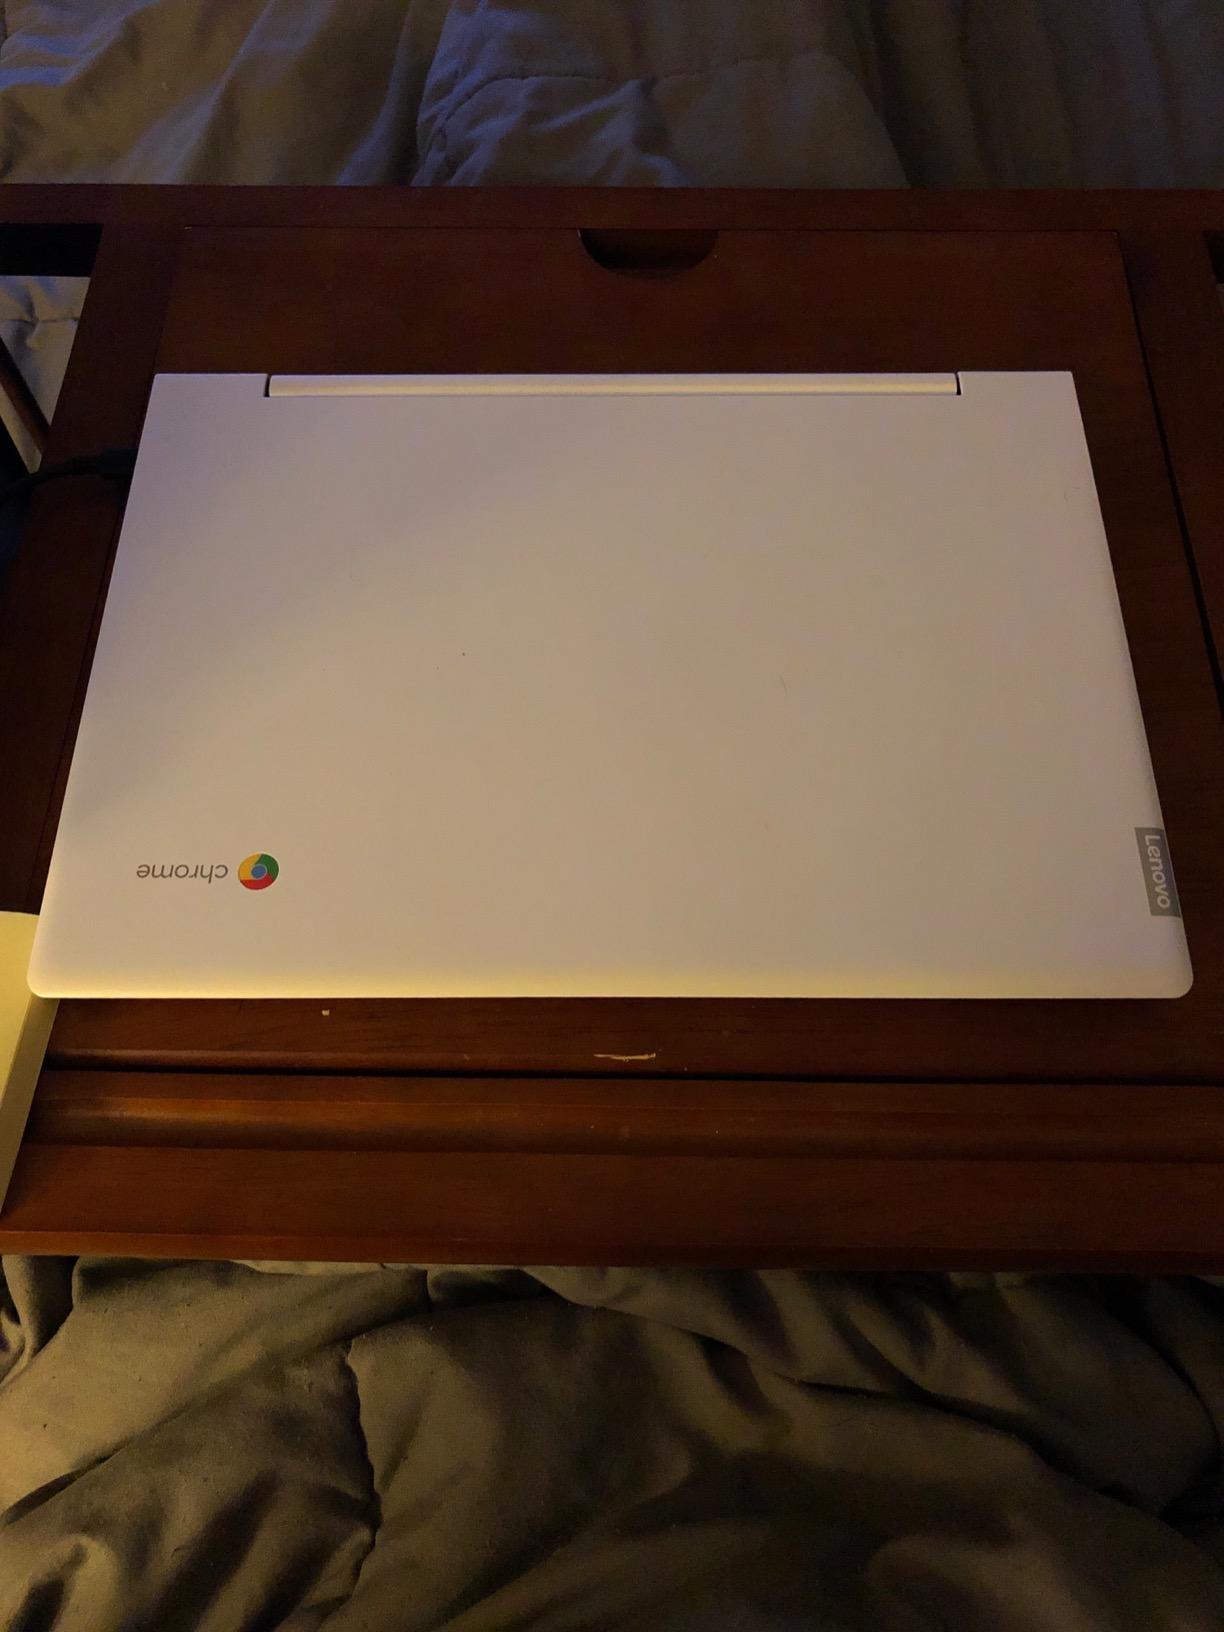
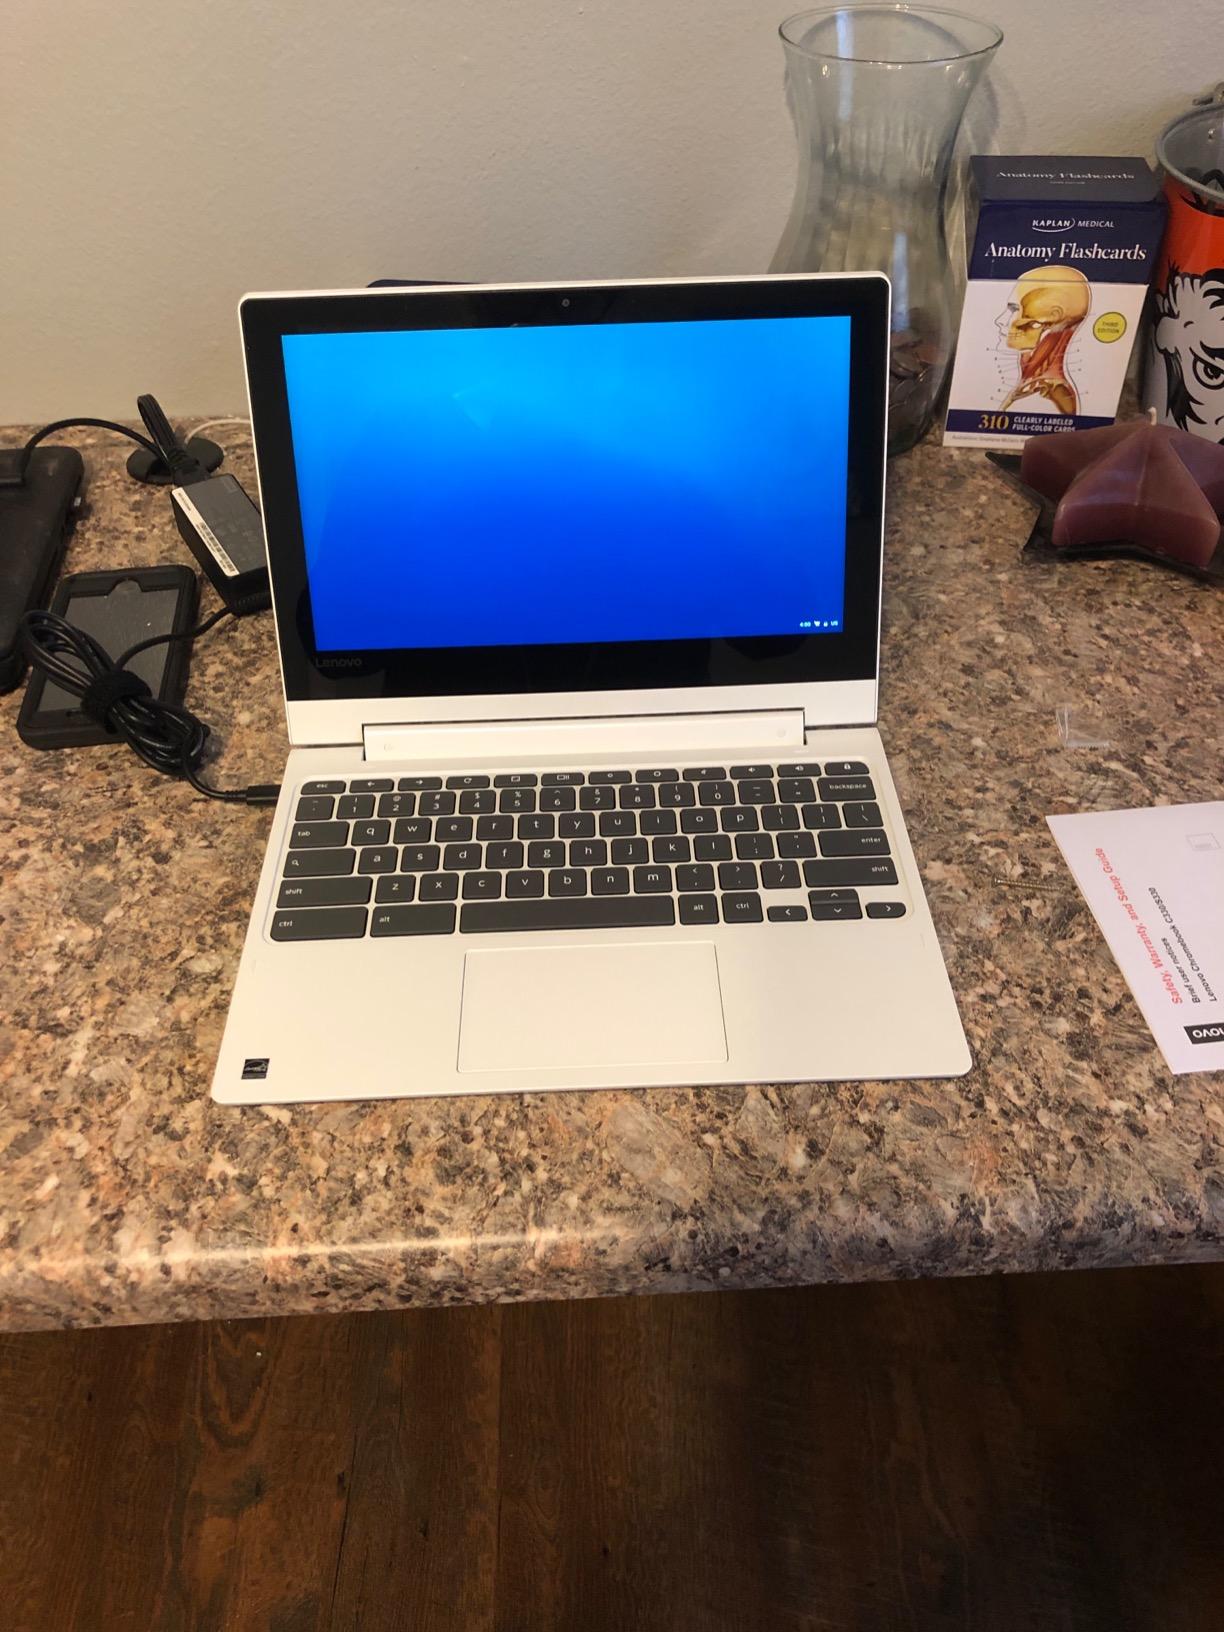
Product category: laptop
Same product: yes